List of chiefs of the Polizia di Stato

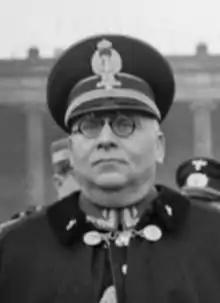
Arturo Bocchini, longest-serving Chief of the Polizia di Stato (1926–1940).

This article lists the chiefs of the Polizia di Stato, a law enforcement agency of Italy.